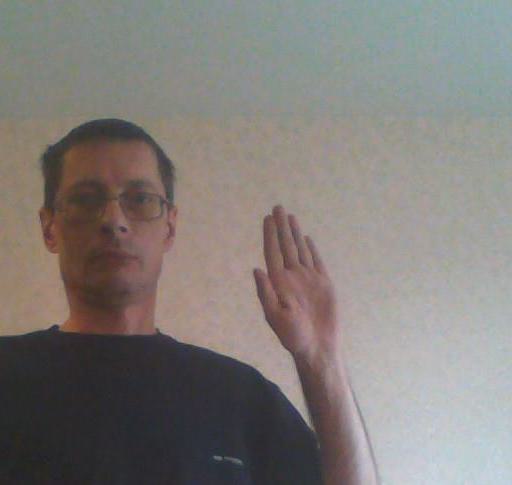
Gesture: stop